Shire of Murrindindi

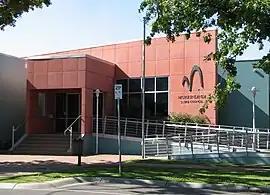
Council Offices in Alexandra

The Shire of Murrindindi is a local government area in the Hume region of Victoria, Australia, located in the north-east part of the state. It covers an area of and, in August 2021, had a population of 15,197. It includes the towns of Alexandra, Buxton, Eildon, Flowerdale, Kinglake, Marysville, Molesworth, Strath Creek, Taggerty, Yarck and Yea. It was formed in 1994 from the amalgamation of the Shire of Alexandra, Shire of Yea, and parts of the Shire of Broadford, Shire of Eltham, Shire of Euroa, Shire of Healesville and City of Whittlesea.